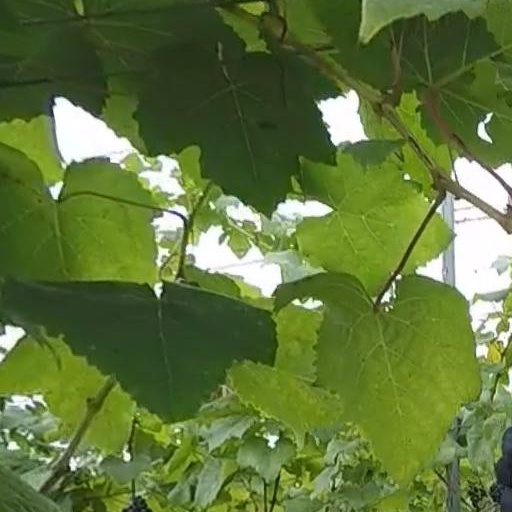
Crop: grape